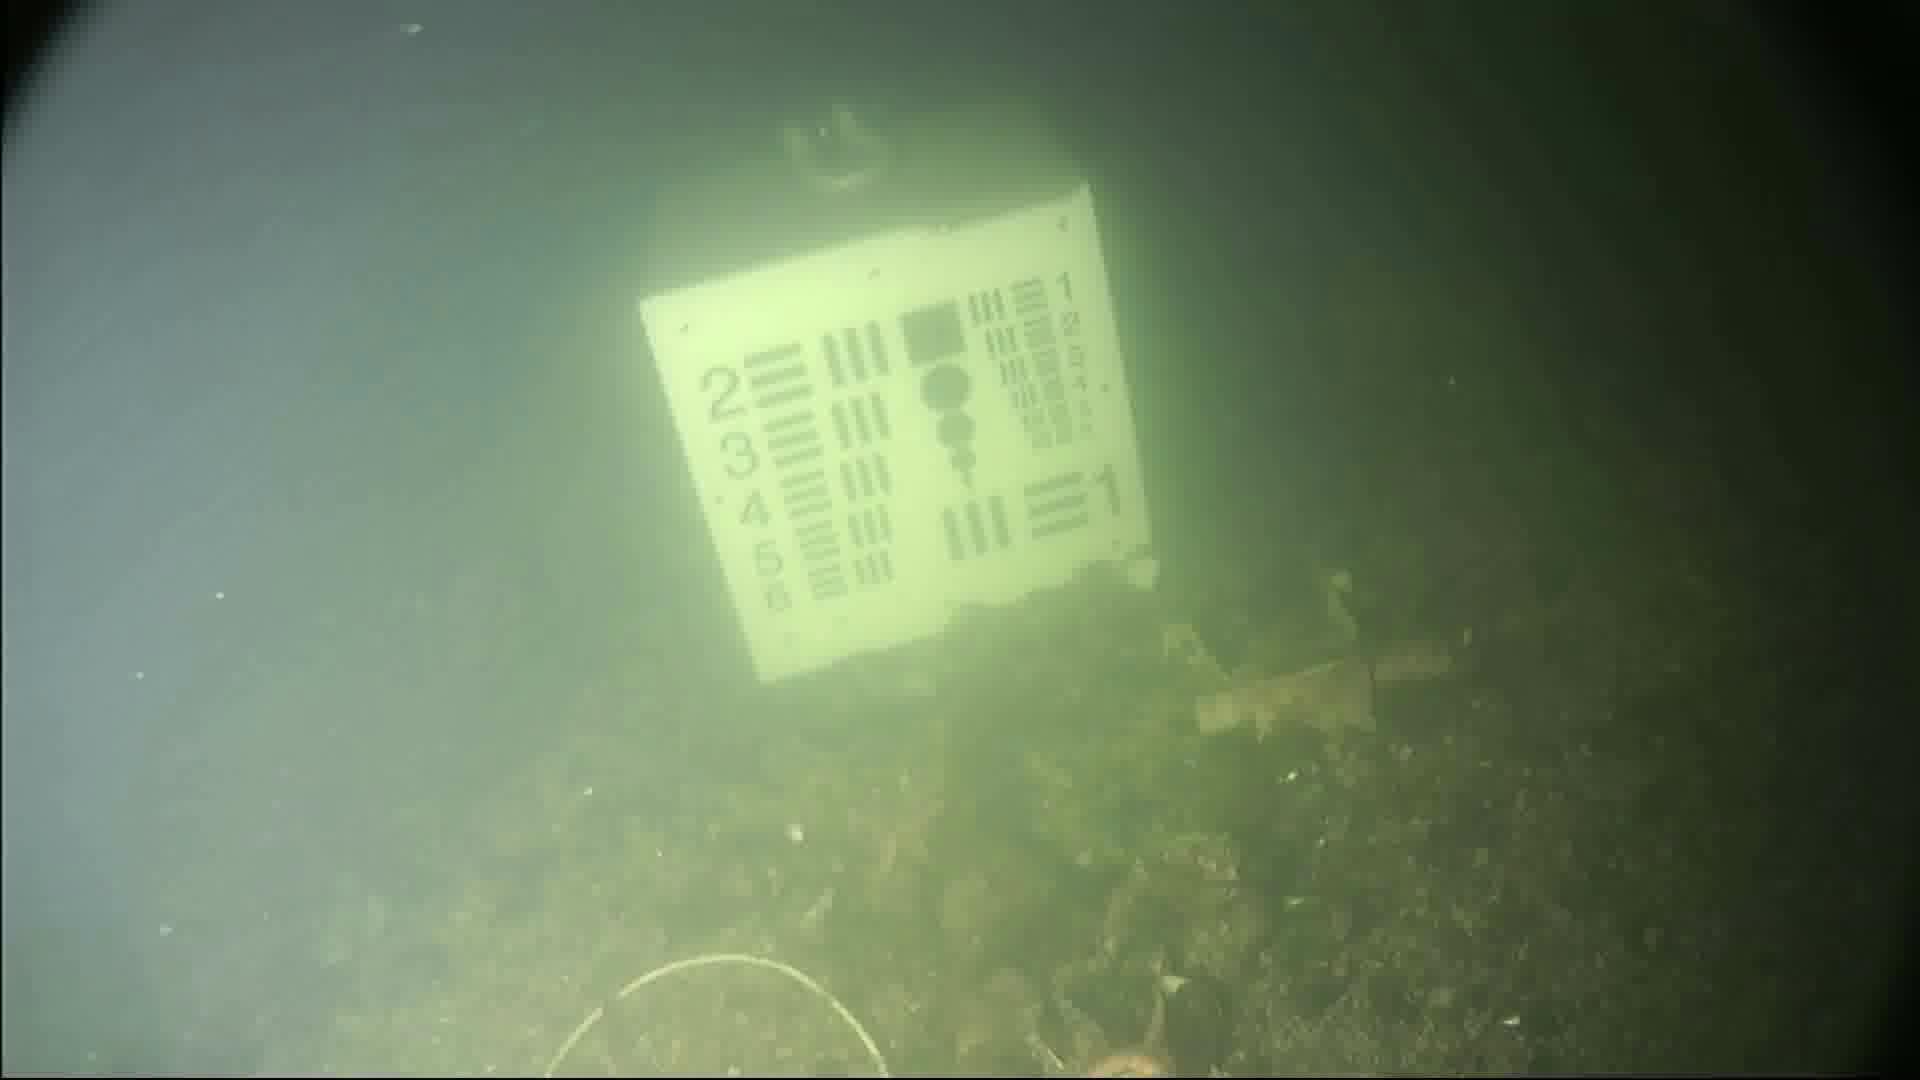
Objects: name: starfish